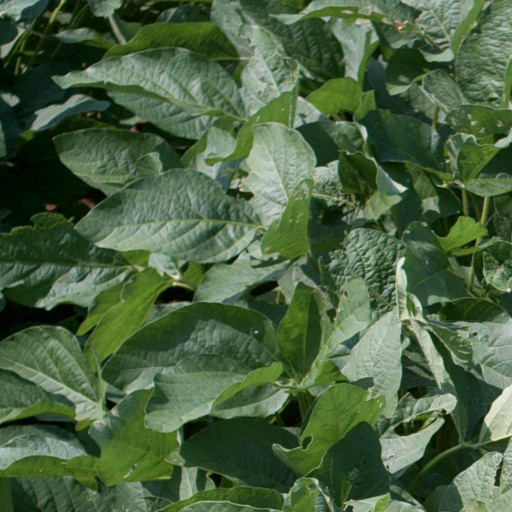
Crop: soybean